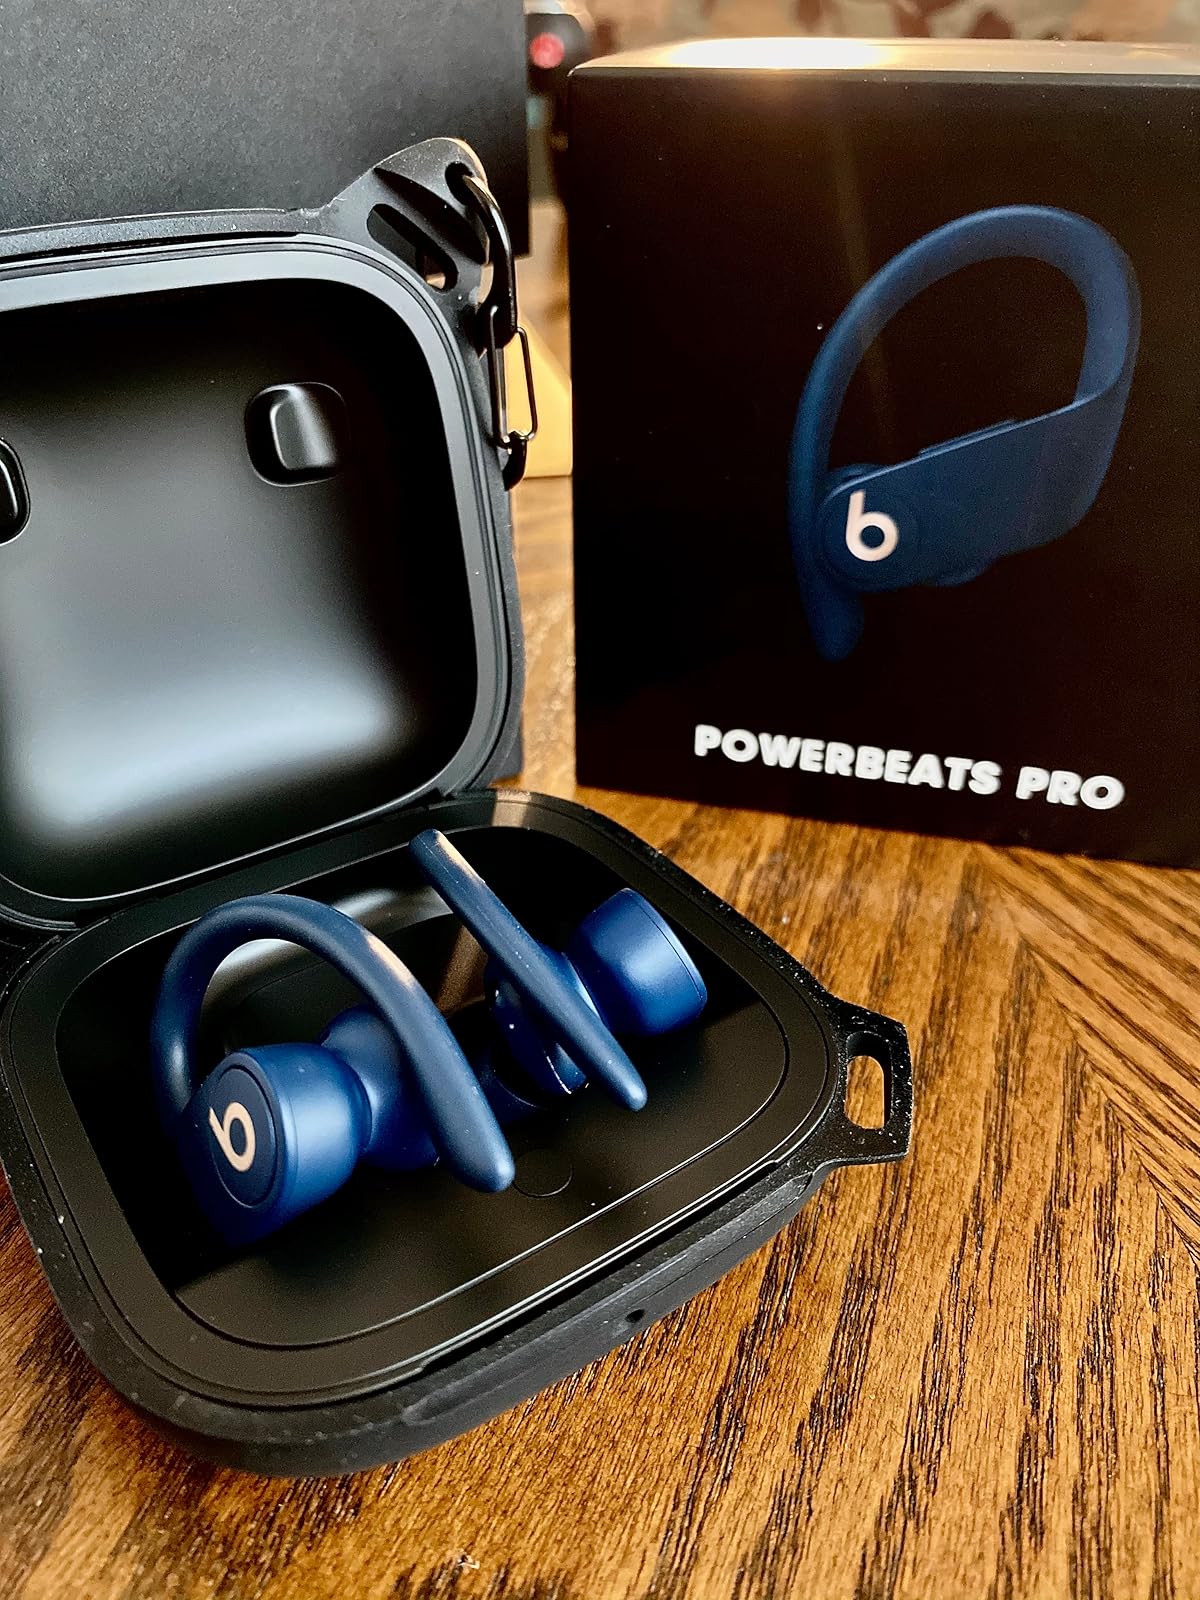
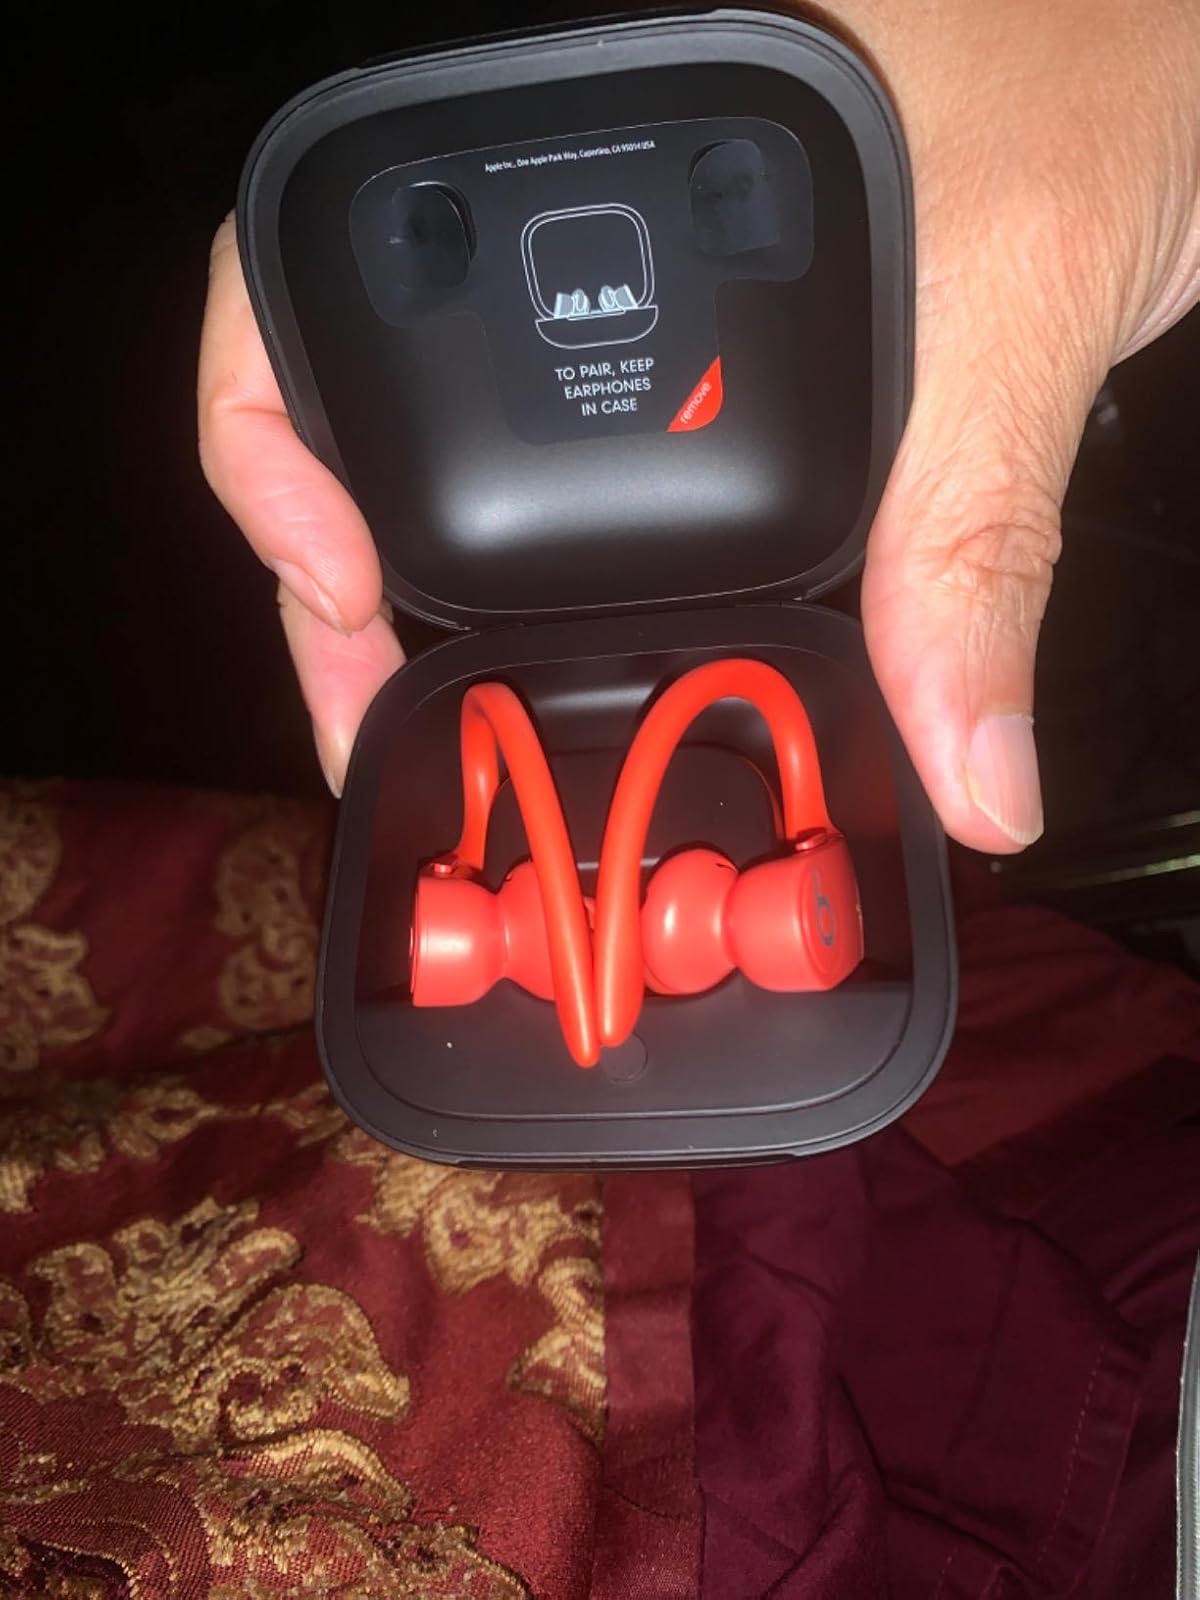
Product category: earbuds
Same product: no